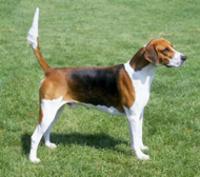
English_foxhound